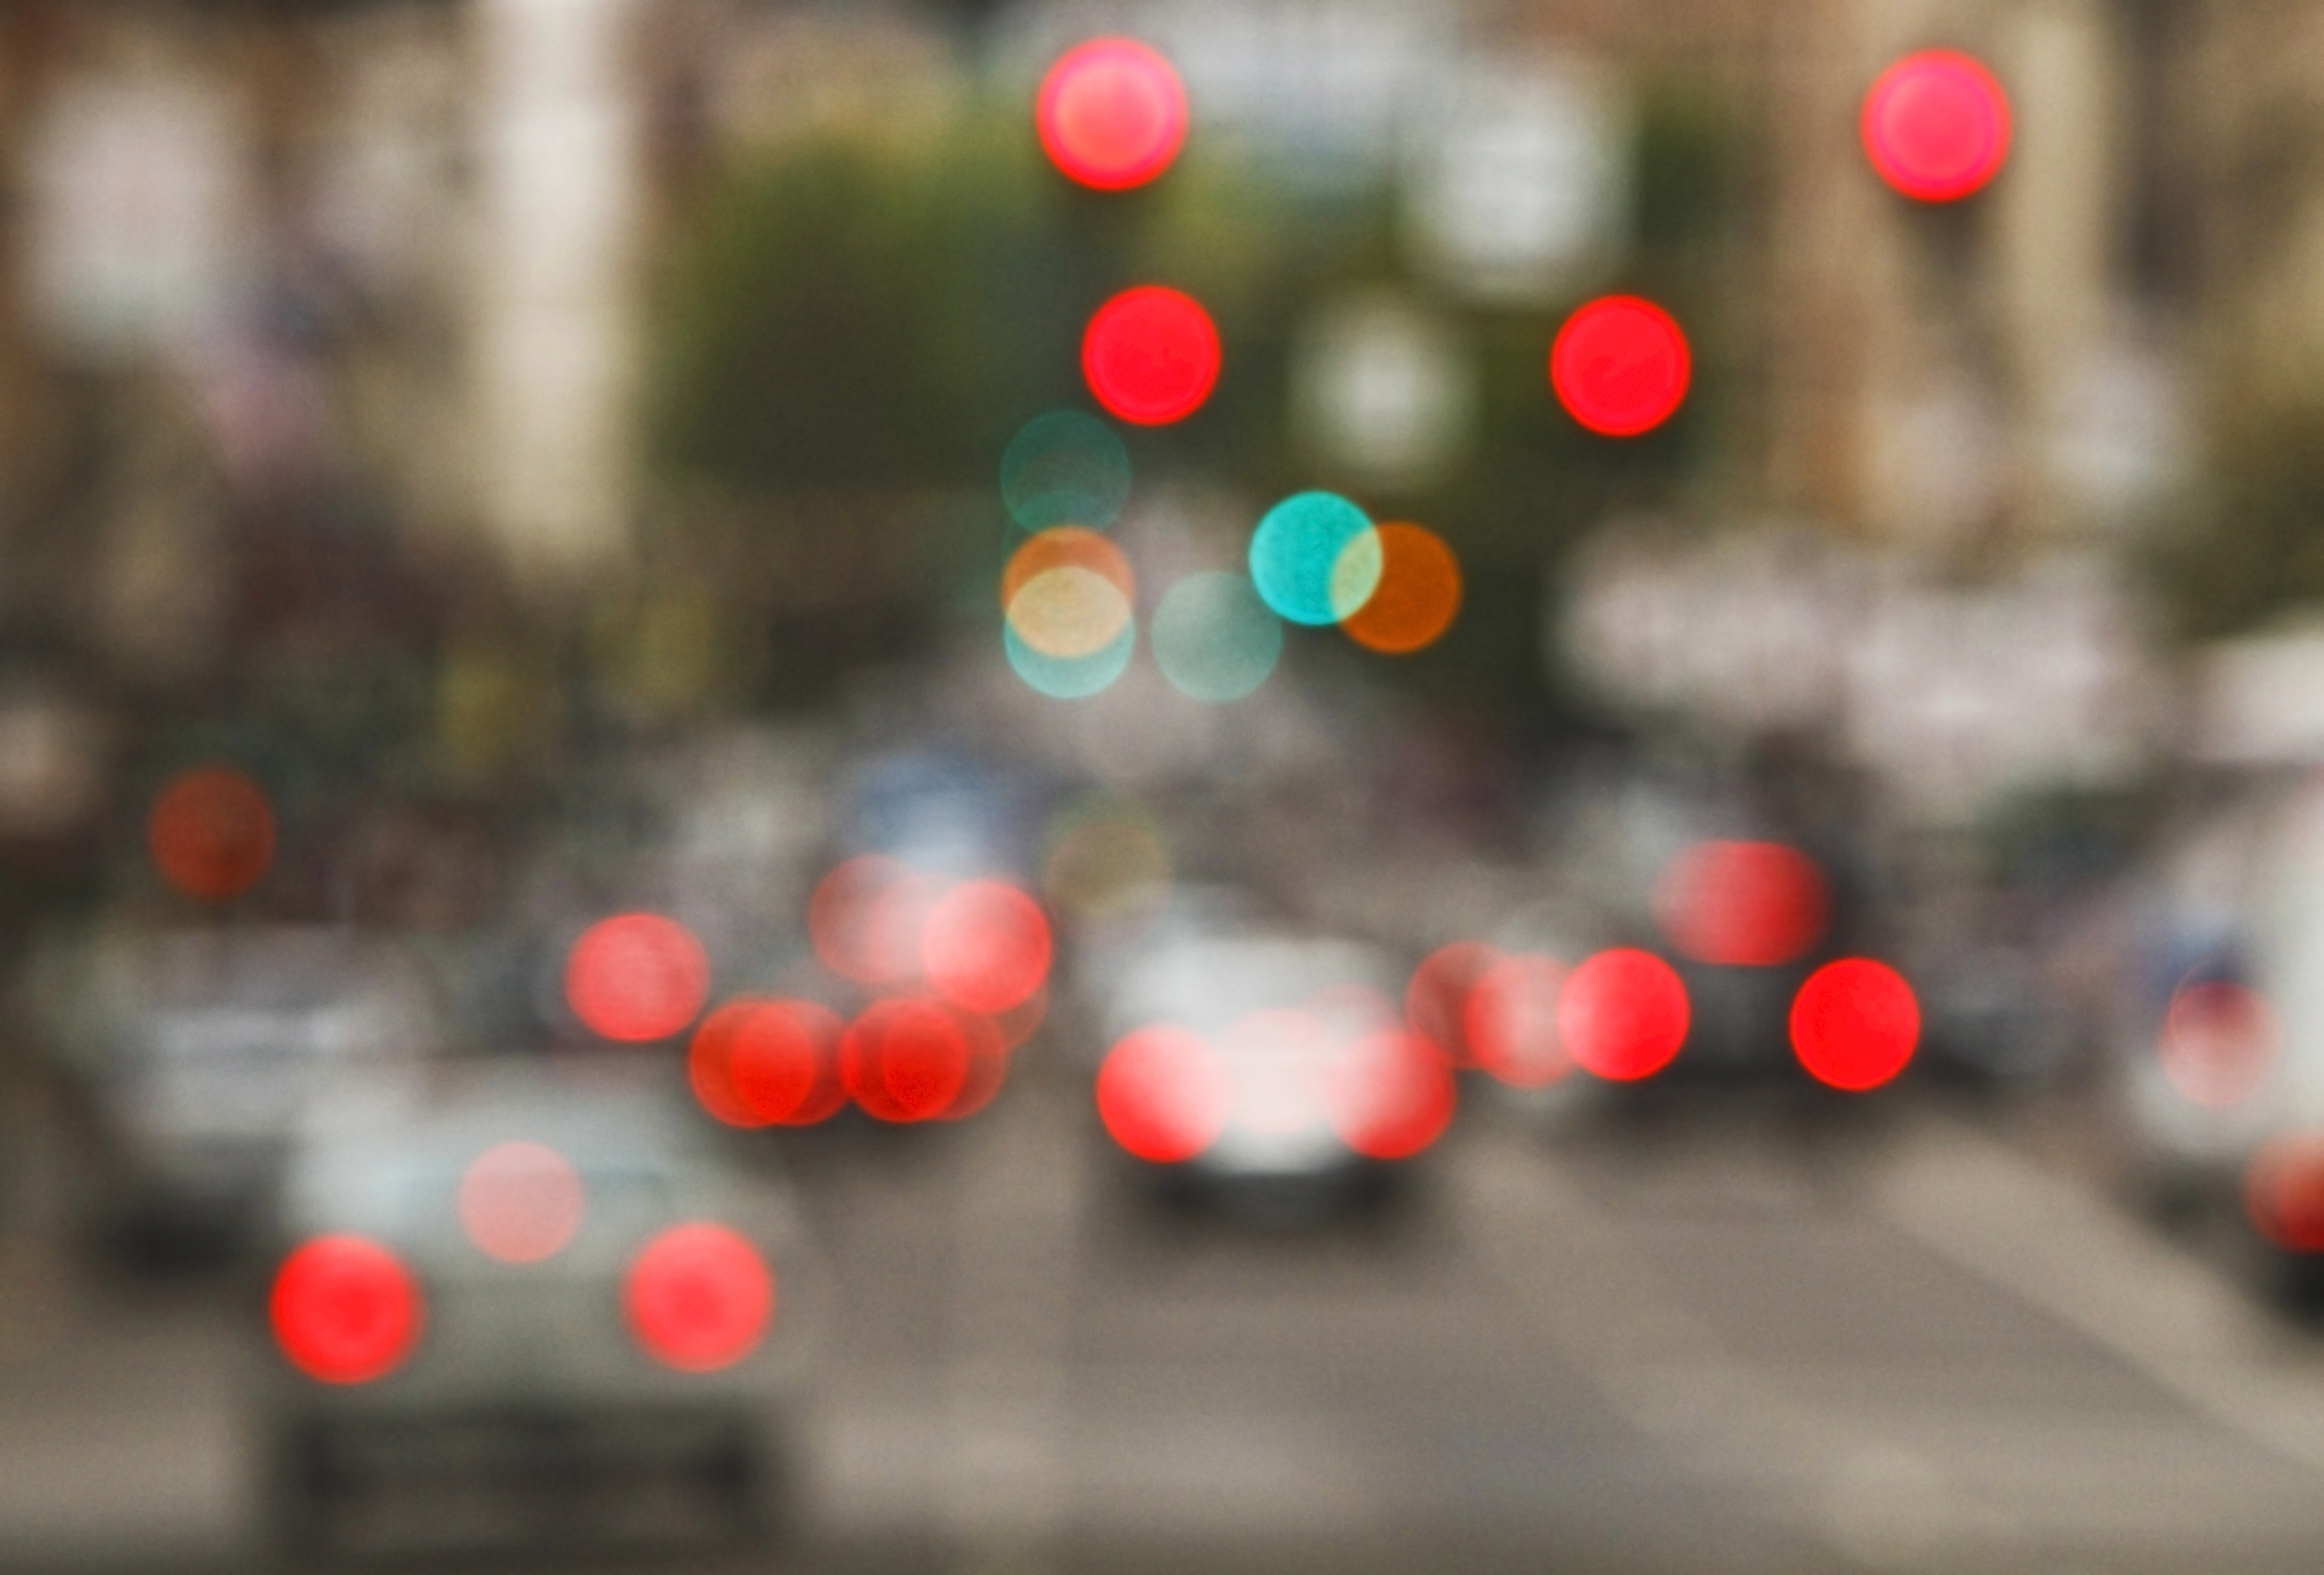
light, blur, traffic, flower, downtown, red, color, christmas, circle, christmas decoration, cars, passage, images, broadway, oregon, portland, ian, sane, macro photography, blurism, dotted